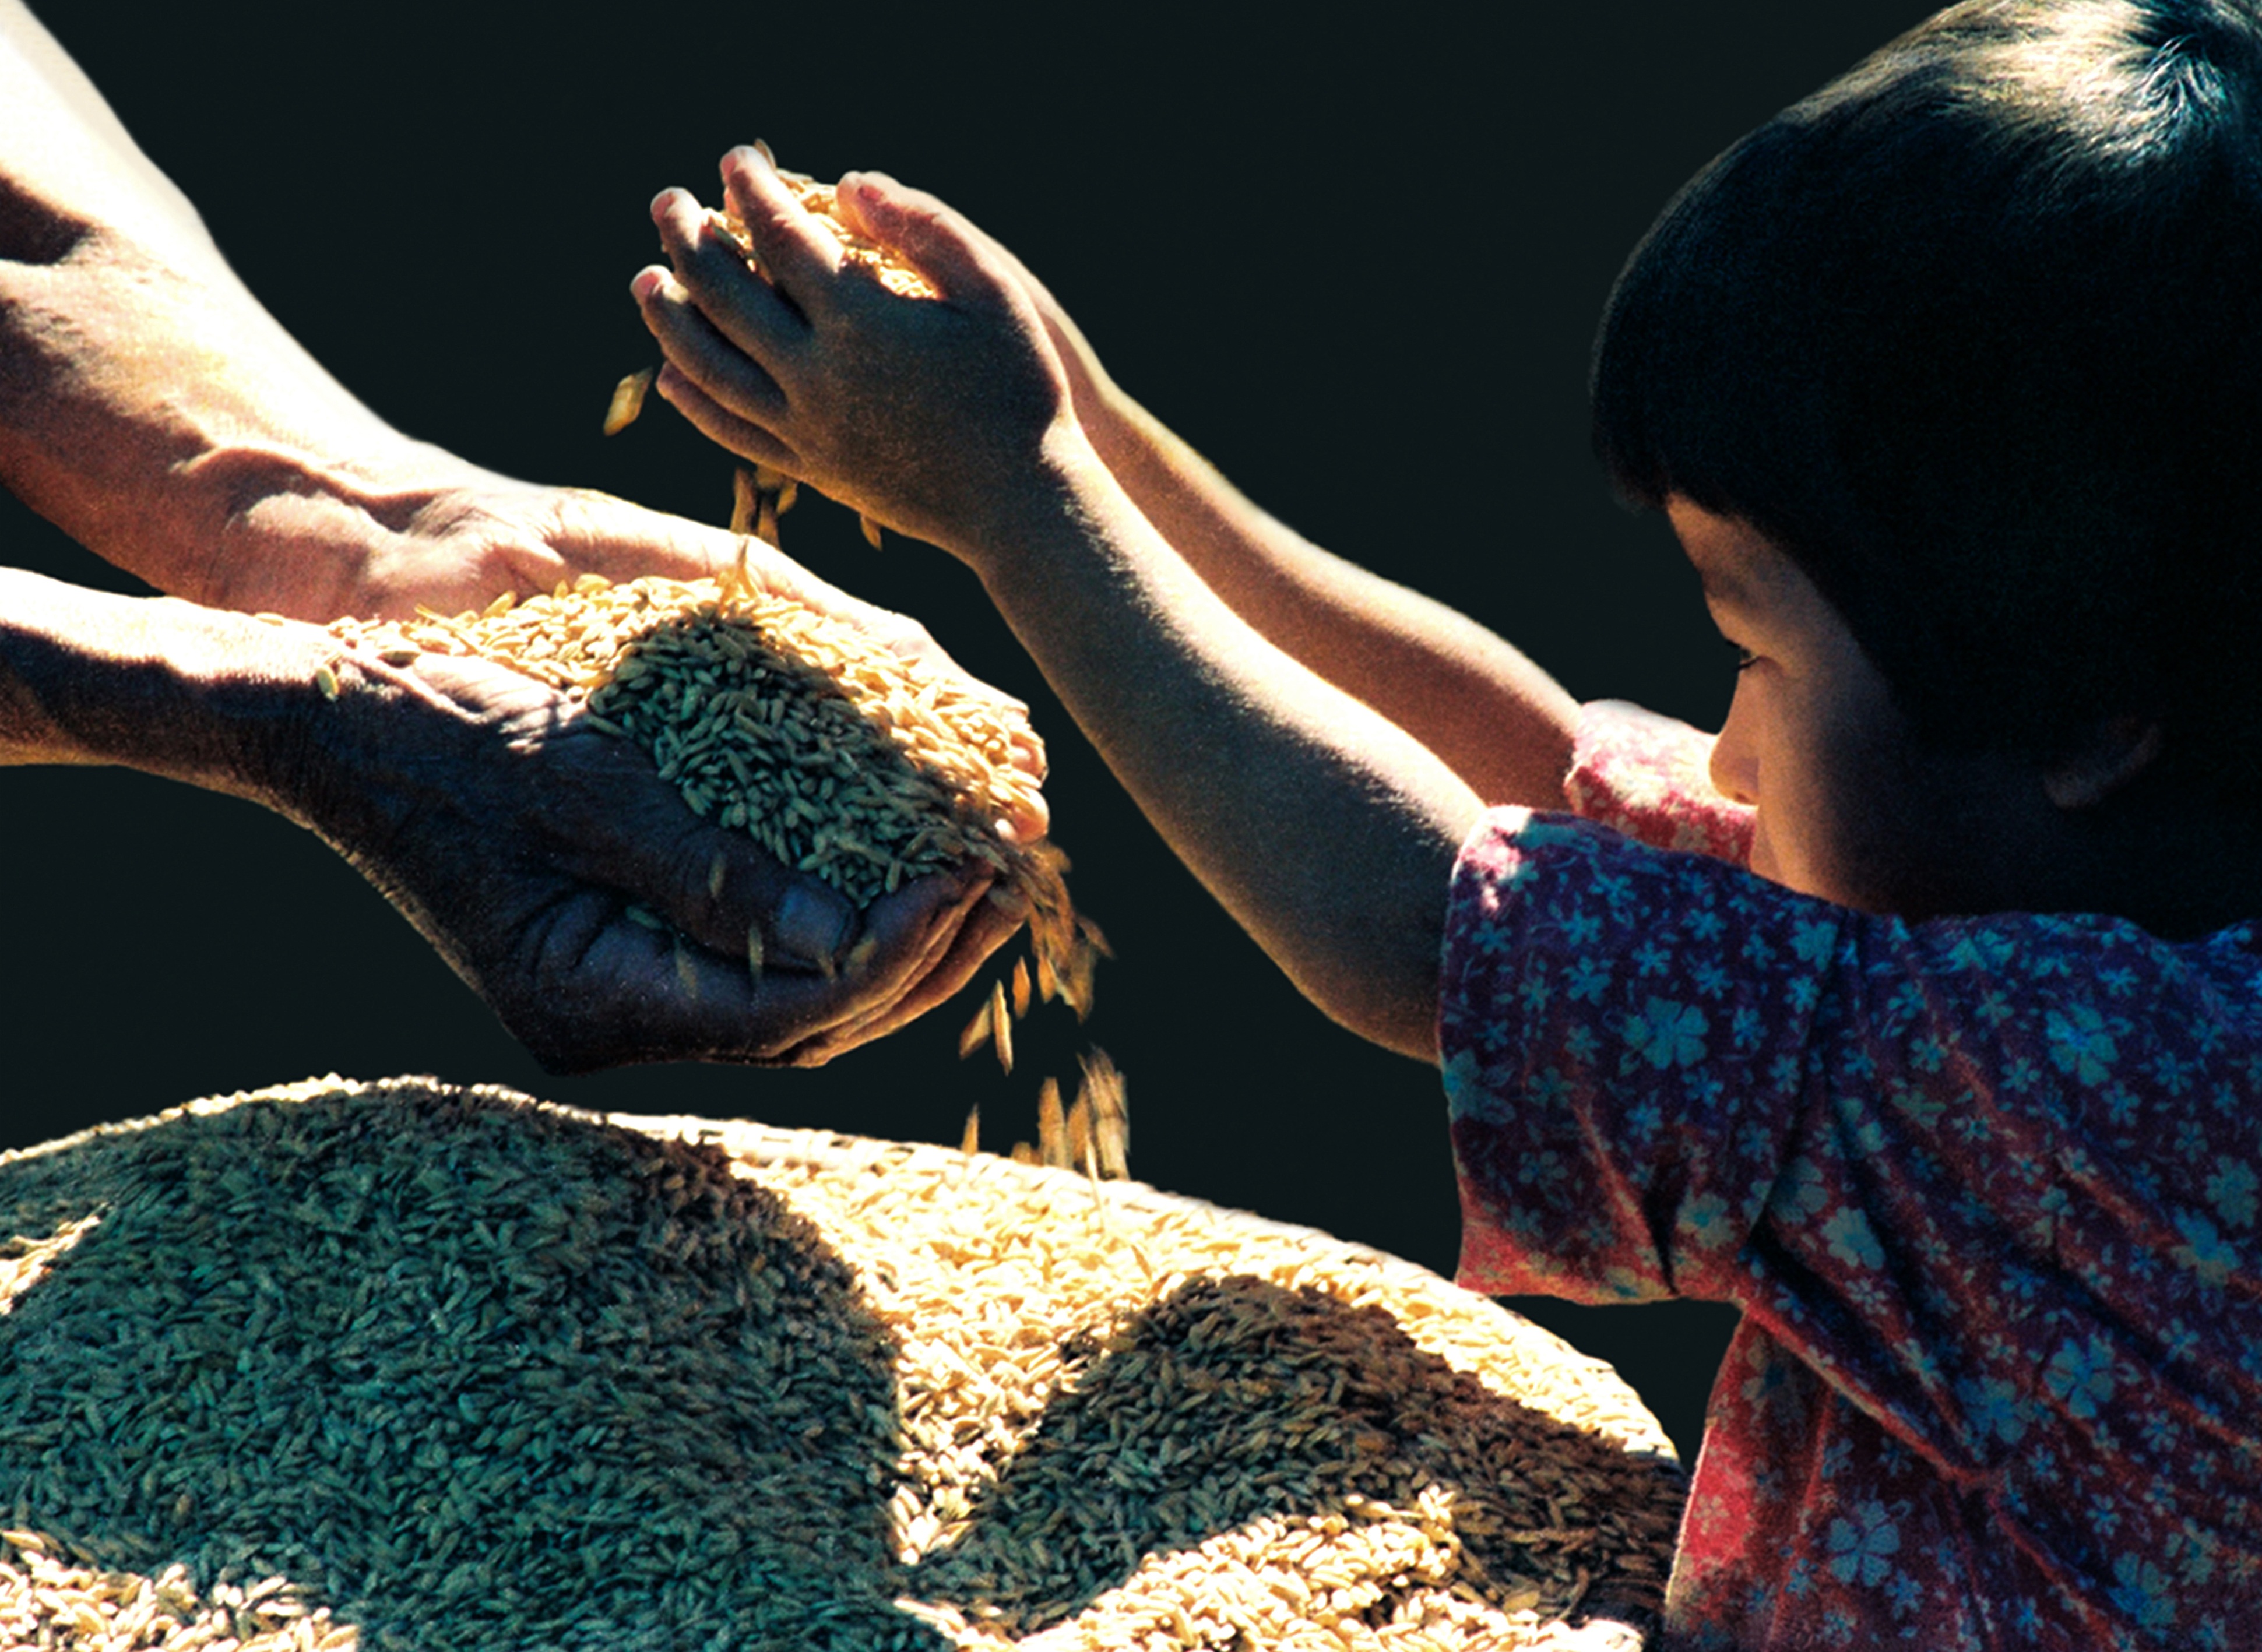
hand, color, blue, marquise, baby hand, grain drying, mother hand